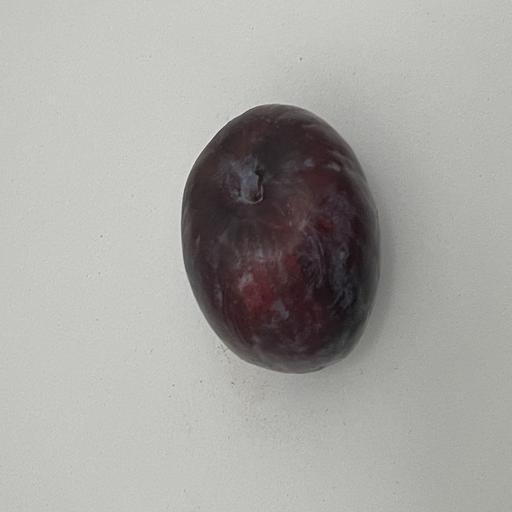
Crop type: Palm